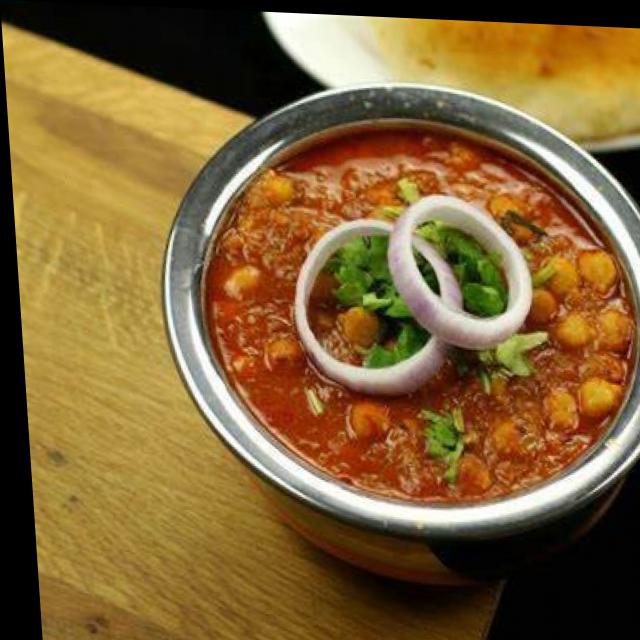
Dish: chole